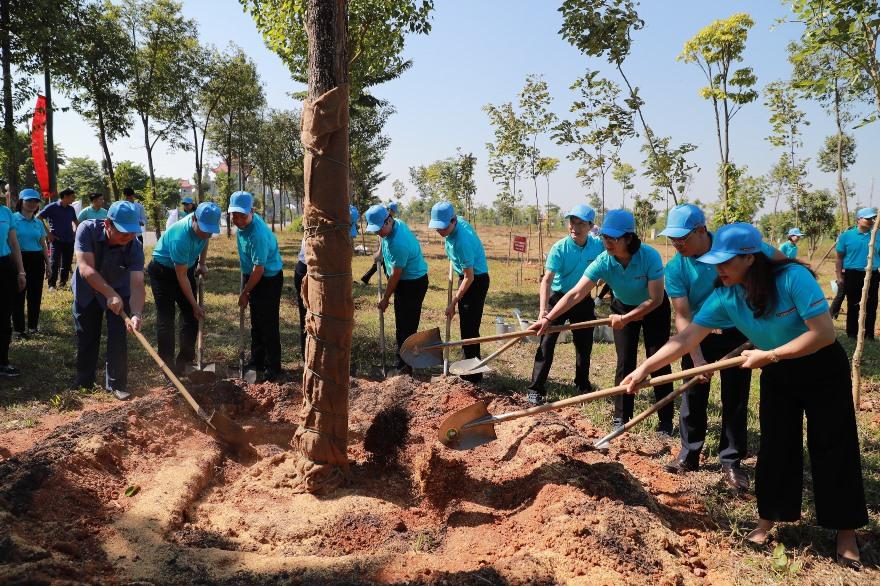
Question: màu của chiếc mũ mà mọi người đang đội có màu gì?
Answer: chiếc mũ mà mọi người đang đội có màu xanh da trời